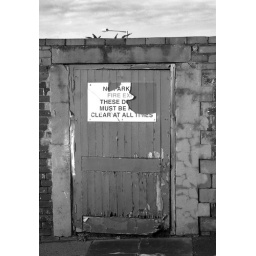
taken in black and white with a Canon SX10 (polarising filter used). December 28th 2009